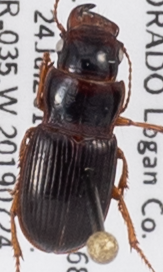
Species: Cratacanthus dubius
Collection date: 2019-07-24
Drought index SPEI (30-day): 0.63
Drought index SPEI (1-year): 1.01
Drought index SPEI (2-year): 0.8